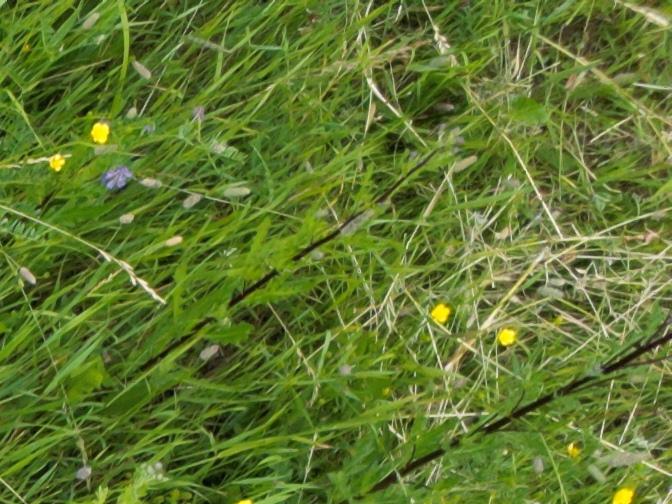
Flowers visible:  daisy flowers, yarrow flowers